John H. Sides

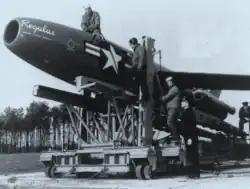
Regulus I cruise missile

In 1951, Sides became head of the technical section in the office of the director of guided missiles in the Department of Defense, K.T. Keller, the former president and chairman of the board of the Chrysler Corporation who had been appointed "missile czar" in October 1950 with a mandate to unify the independent service missile programs. Keller ordered the services to shift from experimentation to production on five missile projects: the Army's Nike; the Air Force's Matador; and the Navy's Terrier, Sparrow, and Regulus. As Keller's Navy deputy, Sides was responsible for producing all three Navy missiles, and was credited with being, "as much as any man, the father of the Regulus cruise missile." "He was the real 'thinking' admiral in the guided missile field, and an outstanding man," recalled Regulus project manager Robert F. Freitag.